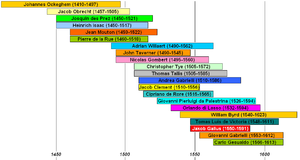
L'histoire de la musique classique occidentale est circonscrite à la sphère définie par l'appellation de musique classique couramment admise et qui englobe la musique savante, sacrée comme profane, de ses origines à nos jours.